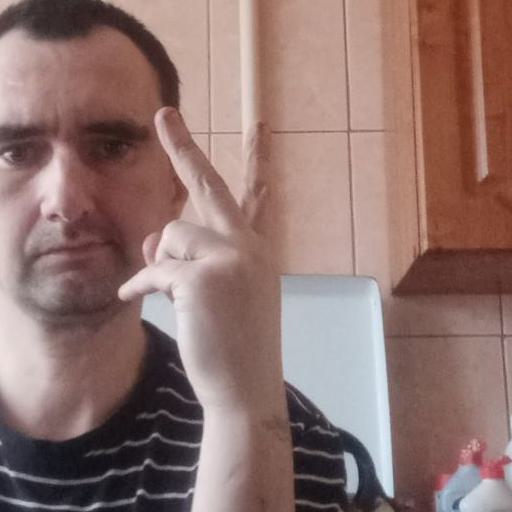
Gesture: peace_inverted